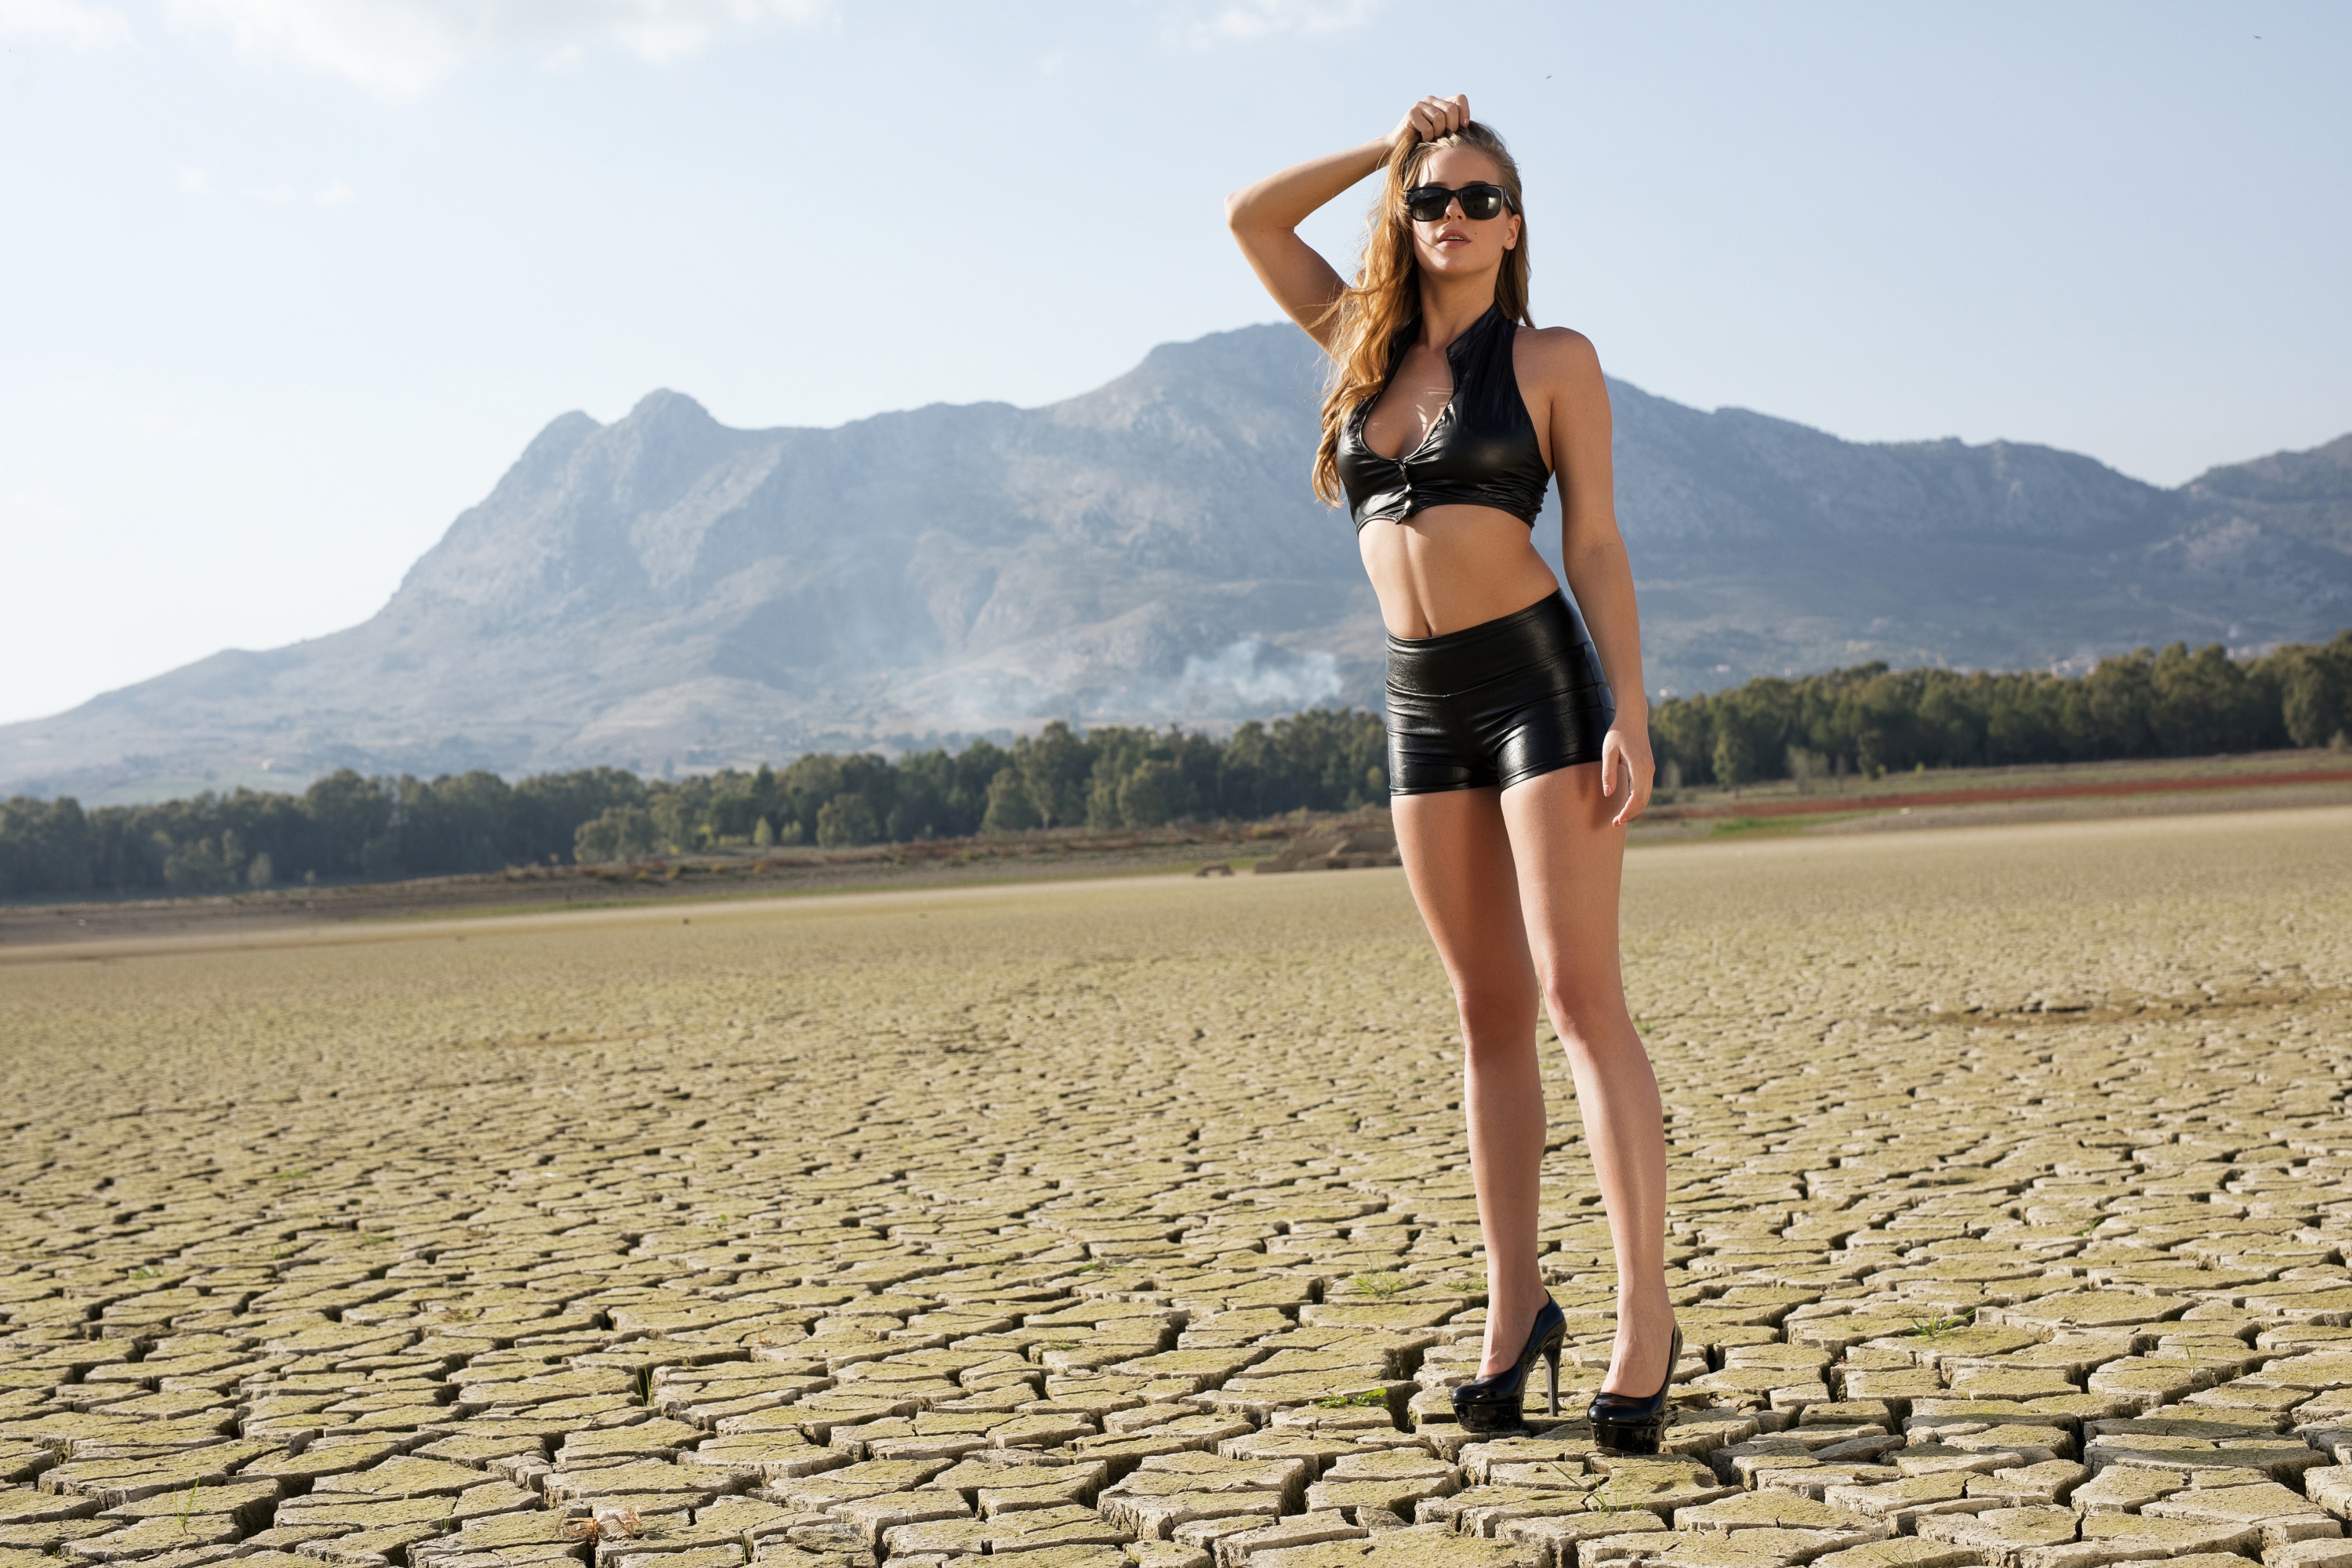
women, lady, model, person, photography, wallpaper, hair, footwear, sky, cloud, plant, leg, People in nature, flash photography, human body, dress, waist, happy, tree, thigh, knee, street fashion, brassiere, landscape, sneakers, leisure, horizon, black hair, travel, trunk, long hair, eyewear, human leg, abdomen, sandal, foot, aeolian landform, sand, flooring, blond, lingerie, road, brown hair, fun, grass, sitting, denim, rock, high heels, soil, tourism, bikini, fashion model, undergarment, ocean, vacation, sea, photo shoot, desert